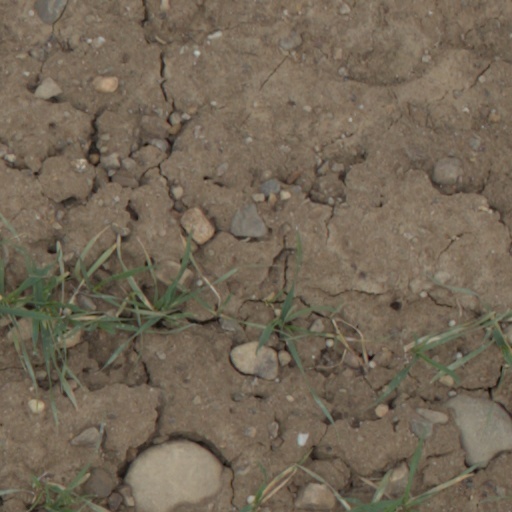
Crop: wheat